James Gault

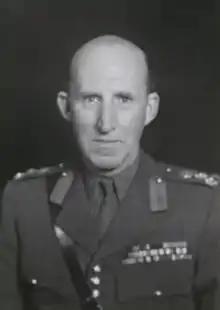
Sir James Gault

Brigadier Sir James Frederick Gault (26 June 1902 – 14 January 1977) was a British brigadier and military assistant to General Dwight Eisenhower in the UK during World War II.